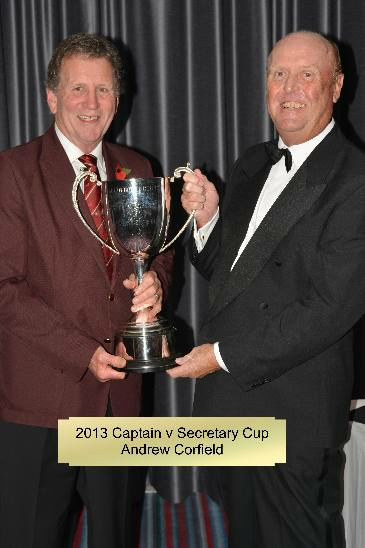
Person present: Yes